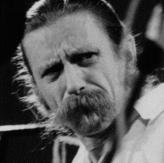
Age: 38